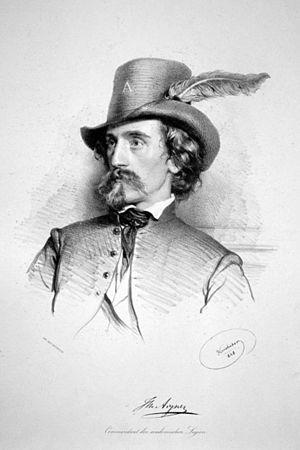
Joseph Matthäus Aigner, né le 18 janvier 1818 à Vienne et y décédé le 19 février 1886, est un portraitiste autrichien.